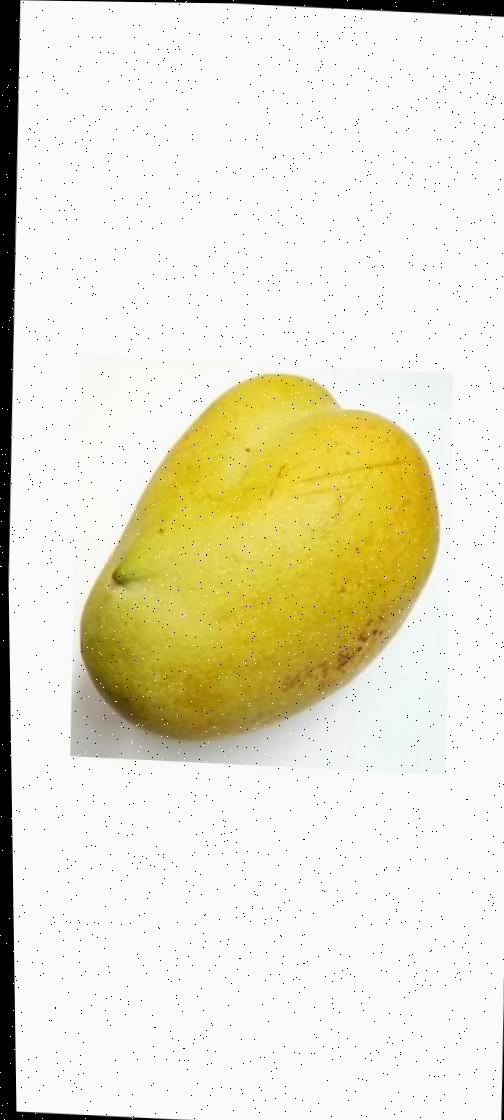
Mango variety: Bari-11